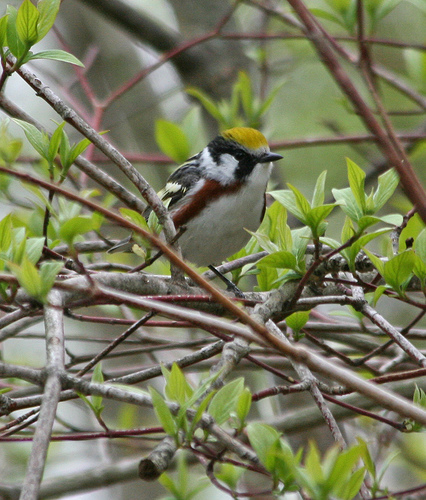
the bird has small, needlelike bill, a bright yellow crown, a red flank, and white breastthe bird has a small black bill and a yellow crown.
this bird is red, white, black, and yellow and has a long, pointy beak.
a small round bird with a white belly, and a yellow top on crown.
this bird is white, black, and brown in color with a sharp black beak, and black eye rings.
this bird has wings that are black and white and has a yellow crown
this bird has a belly that is white with brown sides
this small bird has white cheek patches, a yellow crest and pointed beak.
this is a small bird with a yellow crown, black supercilliary, white throat, breast and belly and bright brown sides.
this small bird has a white belly and has a short pointed black bill.
Species: Chestnut Sided Warbler